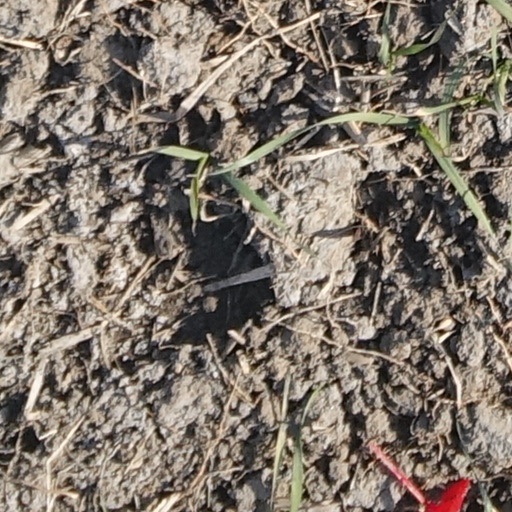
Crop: wheat